Panatoria

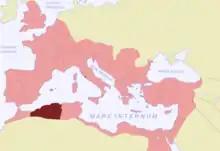
Mauretania Caesariensis

Panatoria was an ancient city in the Roman province of Mauretania Caesariensis, during the Roman Empire. An exact location of the city is not known but it was in what is today the north of Algeria.